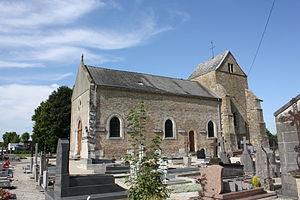
Village Ardennais